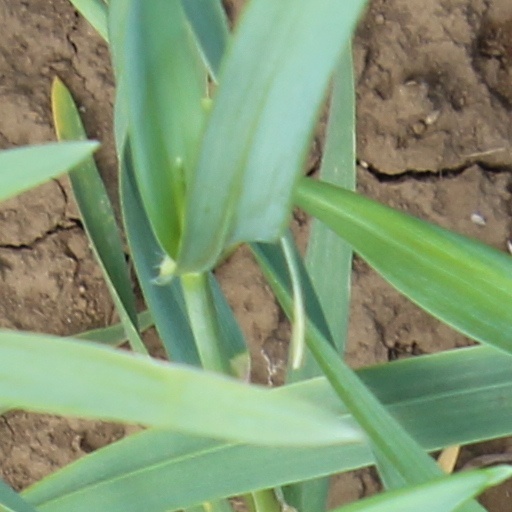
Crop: wheat